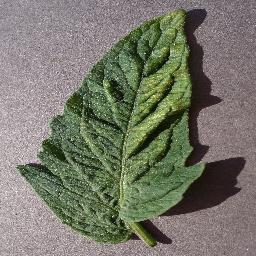
Label: Tomato___Spider_mites Two-spotted_spider_mite